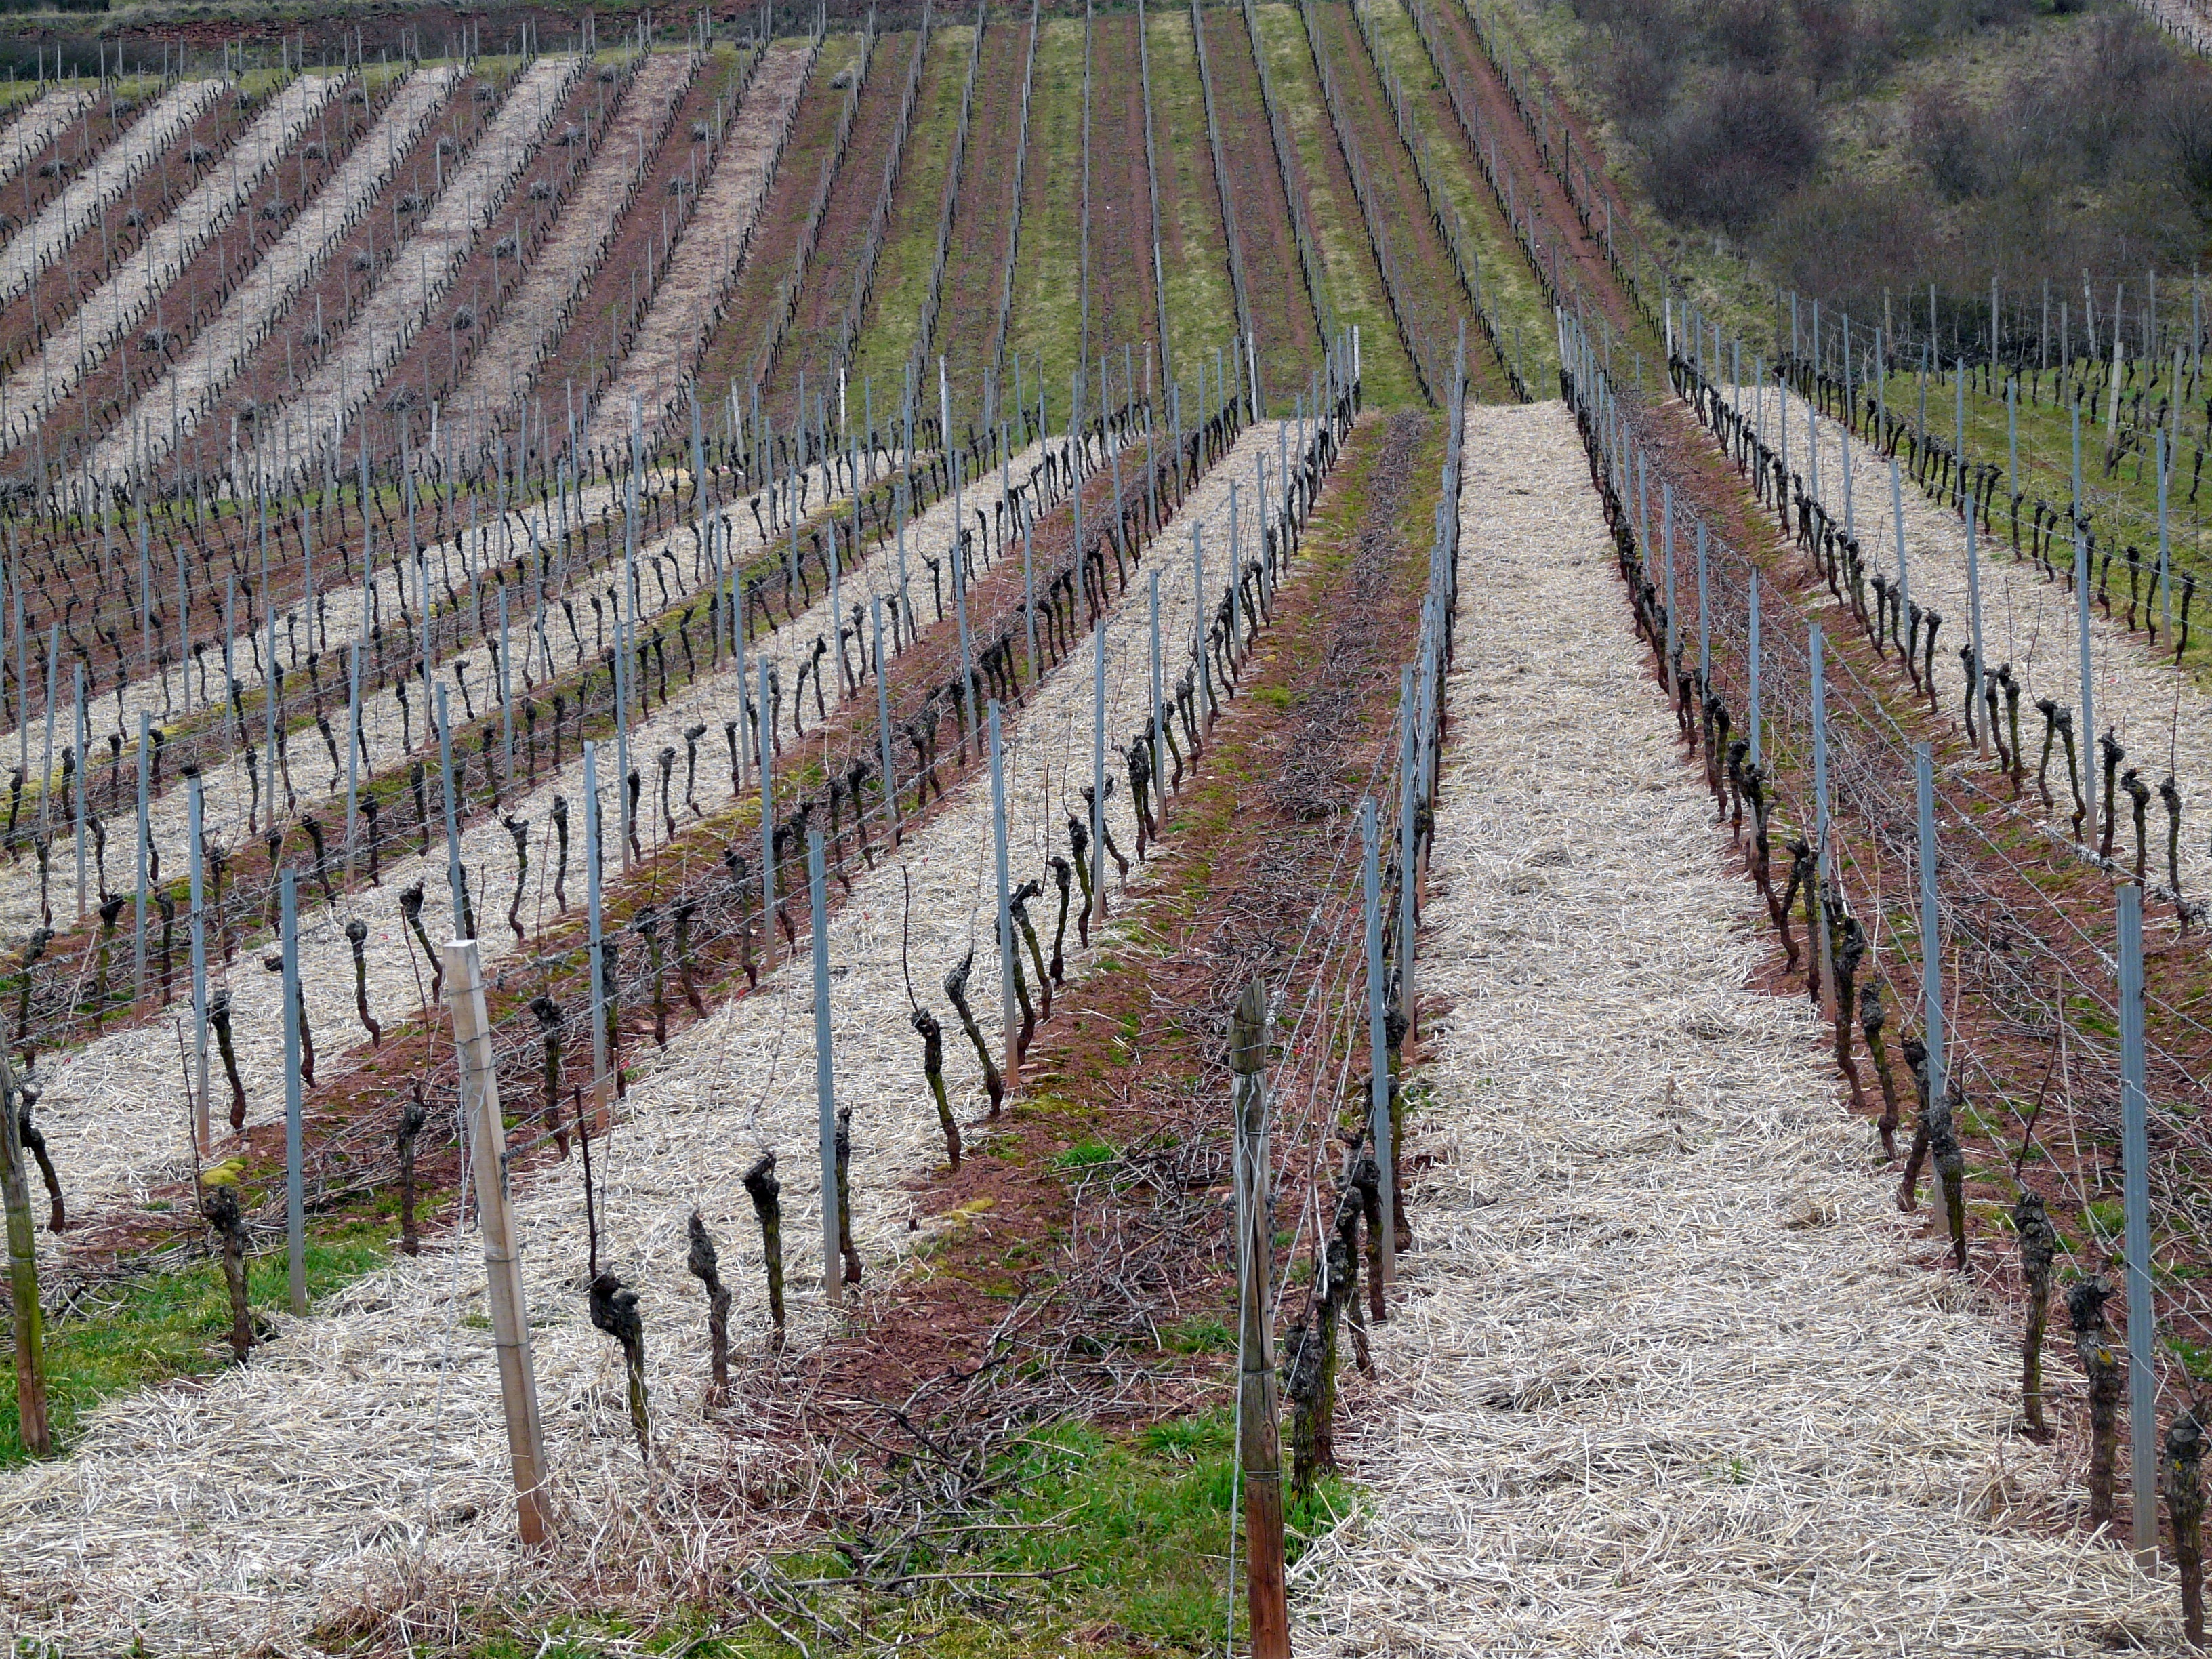
nature, structure, track, vineyard, wine, field, walkway, crop, soil, agriculture, vines, plantation, outdoor structure, vineyard in winter